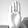
ASL letter: B